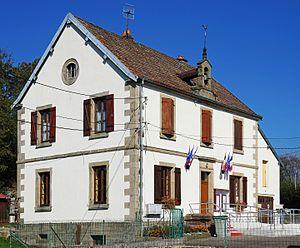
Mairie de Palante.